History of football in Brazil

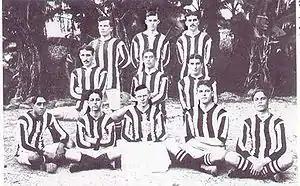
Botafogo team in 1906.

In Rio de Janeiro, on July 21, 1902, Fluminense, the first football club in the state that would stimulate the creation of a state league and organize the sport in the city, was founded. From 1904, new clubs emerged, including Botafogo Football Club (now Botafogo de Futebol e Regatas) and America, both from Rio de Janeiro. In 1906, the first "Campeonato Carioca" was held, in which Fluminense was champion. On May 30, 1909, Botafogo set the record for the biggest score in the history of Brazilian football, beating Sport Club Mangueira 24-0, in the "Campeonato Carioca" of that year. The top scorer was Gilbert Hime, who made nine goals, a record until 1976, when Dario scored ten in the game between Sport and Santo Amaro, in the "Campeonato Pernambucano", whose final result was 14-0. Mangueira dropped out of the competition with four rounds to go.